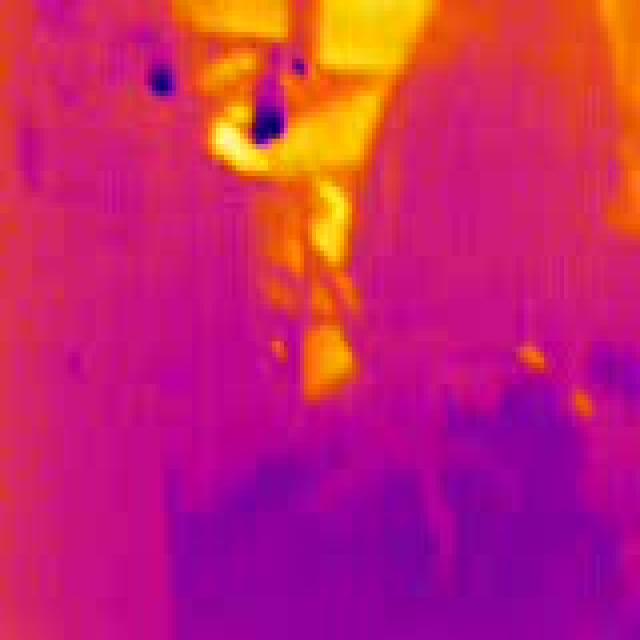
Detected objects:
label: person